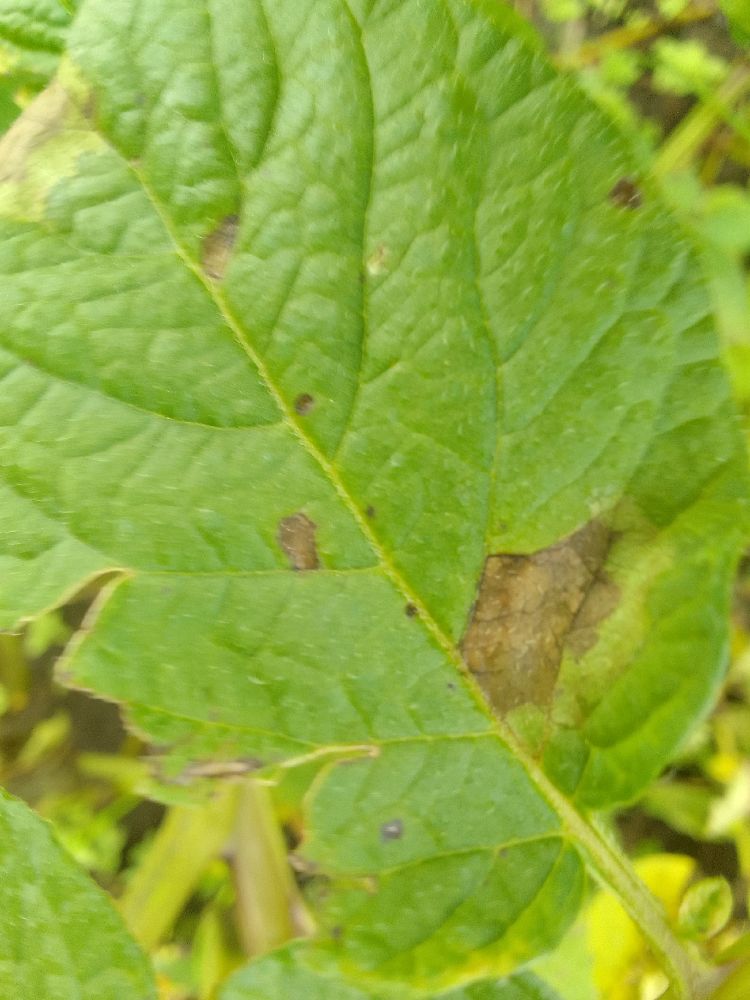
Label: Late blight